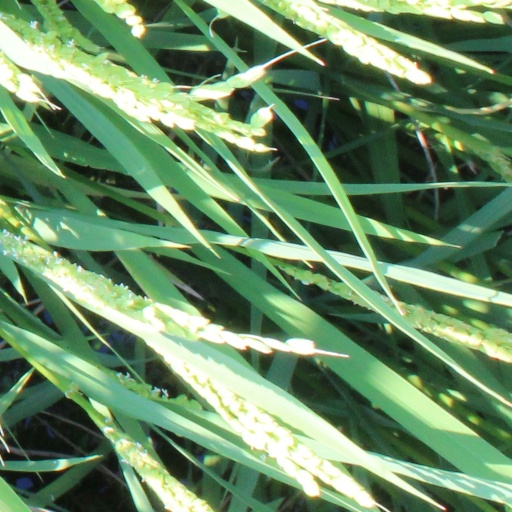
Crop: rice